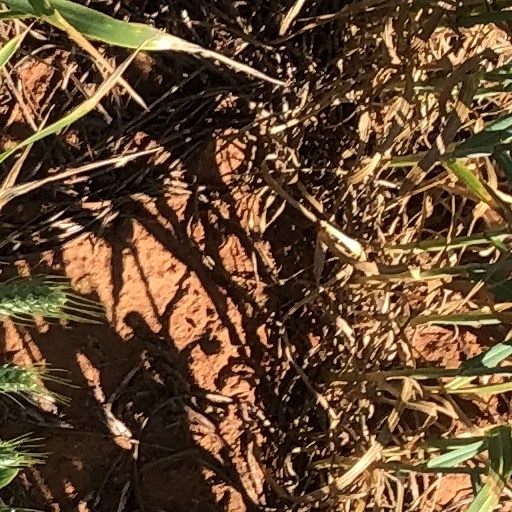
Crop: wheat